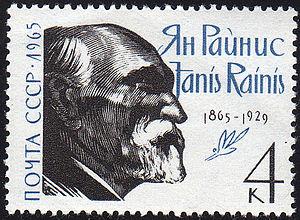
Rainis, pseudonyme de Jānis Pliekšāns - est un écrivain et poète letton, surnommé le « Goethe letton » en raison de l'ampleur de son œuvre.